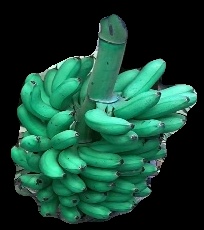
Variety: rasbale
Grade: grade1